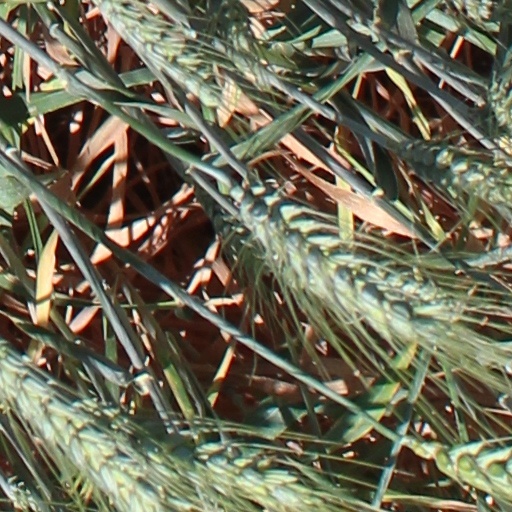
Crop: wheat